James Roosevelt Bayley

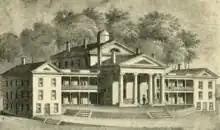
Mount Pleasant Classical Institute, a boys' boarding school in Amherst, Massachusetts

Bayley's mother died on March 28, 1828, and by 1830 the Bayleys had left their home at Mamaroneck and had moved back to New York, or at least nearer to it. In the autumn of 1828 or 1829, Bayley left for boarding school, spending some time at the Mount Pleasant Classical Institute in Amherst, Massachusetts. A classmate there later recalled, "he then had a great fancy for the sea, and actually obtained a commission of midshipman in the navy. When he appeared before us in his uniform preparatory to leaving school, I well remember our admiration and envy of the naval hero. But upon mature deliberation he reconsidered the matter, packed his uniform away, and devoted himself to his studies more earnestly than ever." For many years after, his friends called him by the nickname "the commodore." The same classmate recalled that "I do not remember that the commodore was ever counted in when there was a quarrel, for he was everybody's friend." Bayley kept up his friendships from this school until the end of his life, and regularly sent letters to class reunions even when he could not attend in person.